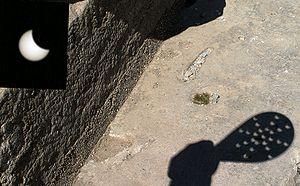
Un sténopé est un dispositif optique très simple permettant d'obtenir un appareil photographique dérivé de la chambre noire. Il s'agit d'un trou de très faible diamètre percé dans une plaque de très faible épaisseur. Par extension, on appelle ainsi l'appareil photographique utilisant un tel dispositif.